Manfred (Schumann)

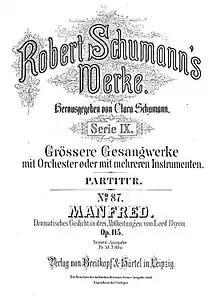
"Collected Works Edition" title page for Robert Schumann's "Manfred", Op.115

Manfred: Dramatic Poem with Music in Three Parts (Opus 115) is a work of incidental music by Robert Schumann. The work is based on the 1817 poem "Manfred" by Lord Byron and consists of an overture, and 15 pieces of music: an entracte, melodramas, and several solos and choruses.